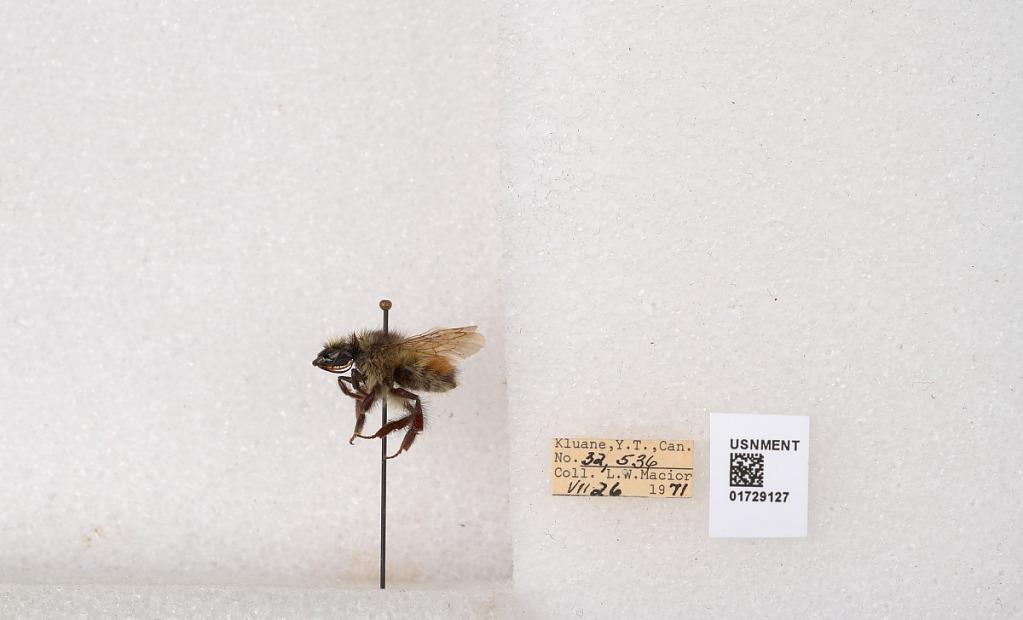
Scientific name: Bombus flavifrons Cresson
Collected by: L. Macior
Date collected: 1971-7-26
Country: Canada
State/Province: Yukon Territory
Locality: Kluane National Park and Reserve
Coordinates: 60.7493, -139.504